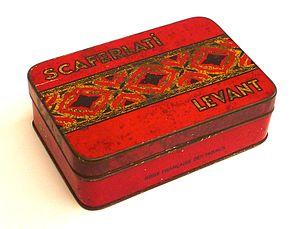
Boîte de tabac Scaferlati Levant de la Régie française des Tabacs
Scaferlati est le nom donné au tabac finement découpé en lanières.